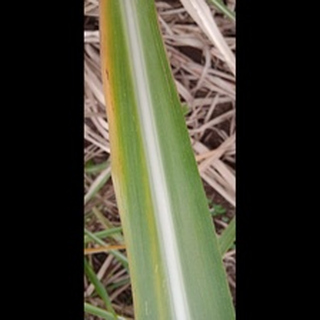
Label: sugarcane_yellow_leaf_disease